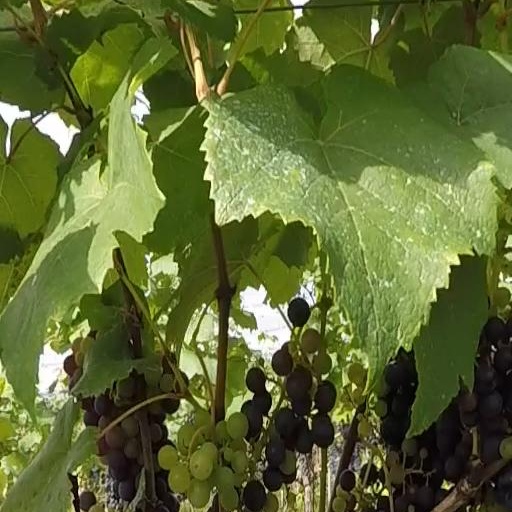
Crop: grape